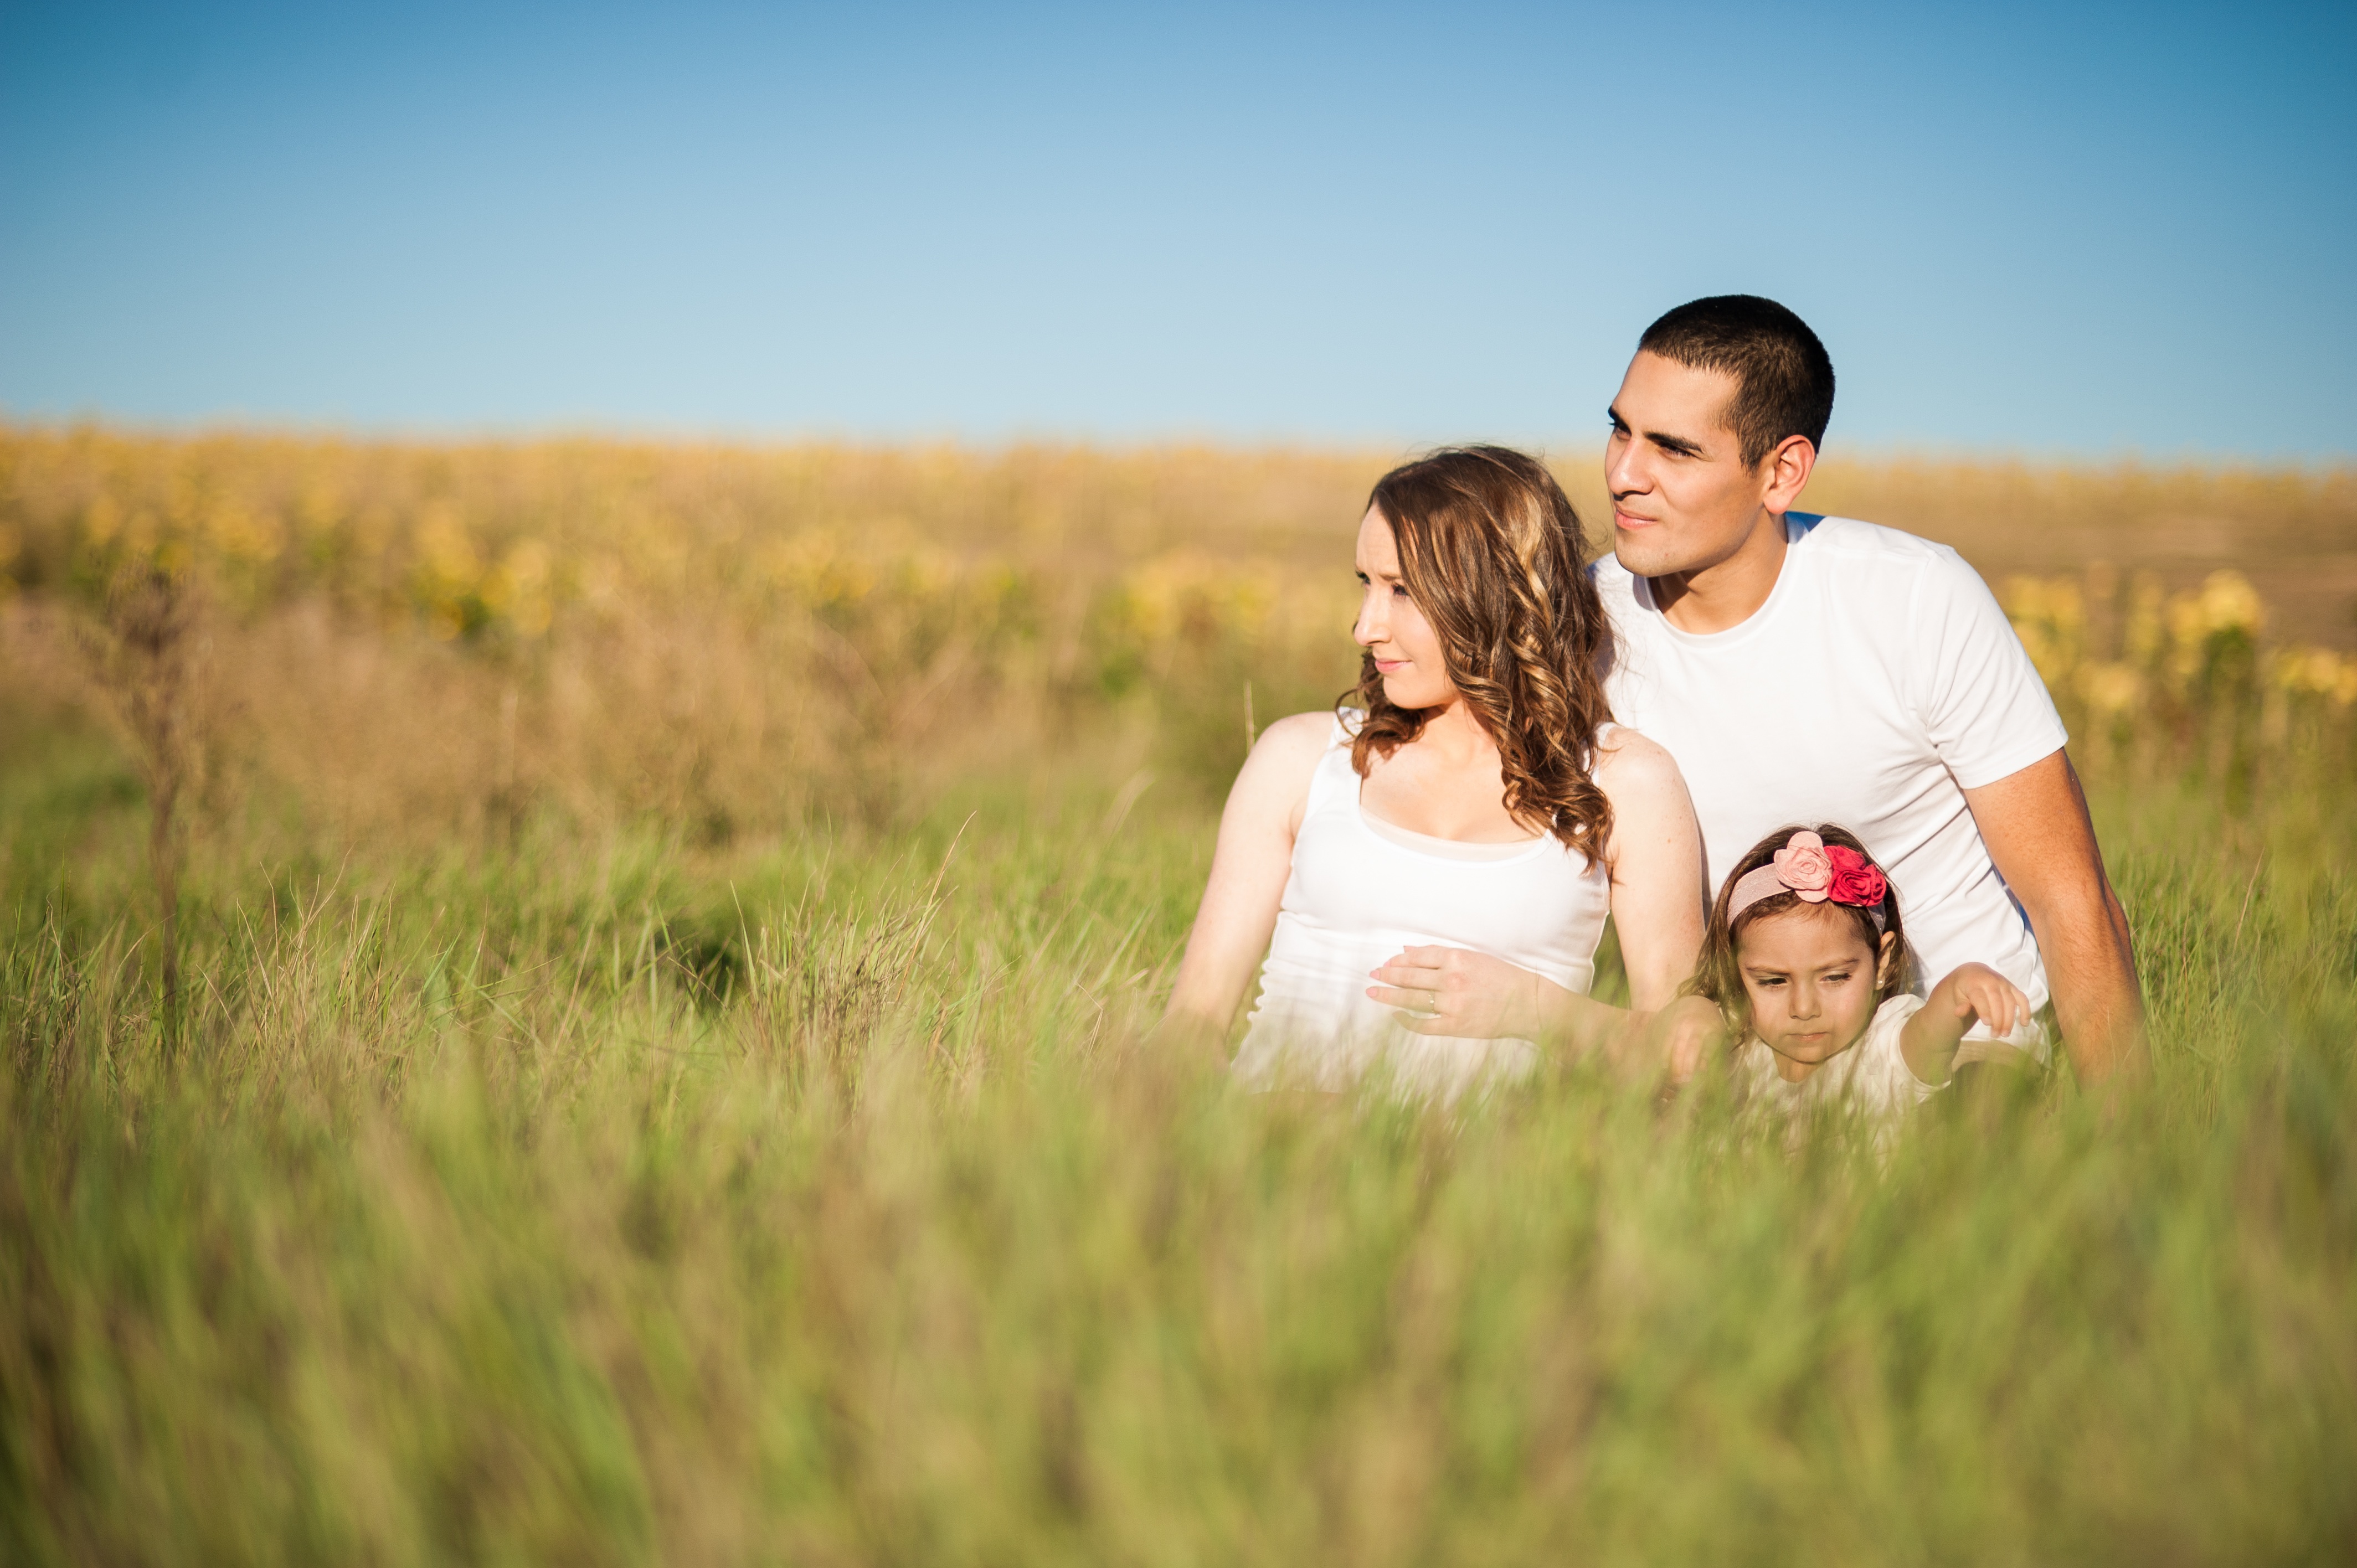
man, grass, woman, field, photography, meadow, prairie, romance, family, ceremony, grassland, photograph, portrait photography